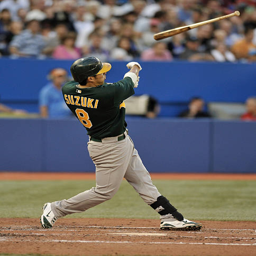
# loses his bat during game action .